Common riding

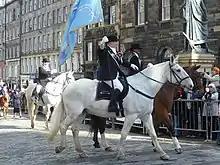
Arrival of the Blue Blanket

The Edinburgh Common riding, called the Riding of the Marches dates from 1579, with the inspection of the Common Land continuing until the demise of the practice in 1718.